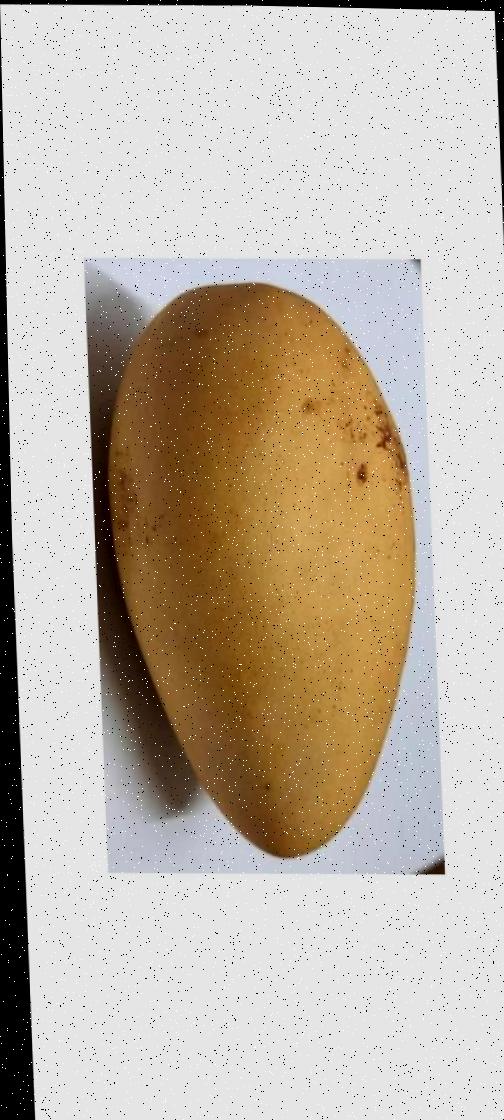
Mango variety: Katimon